Sonic philosophy

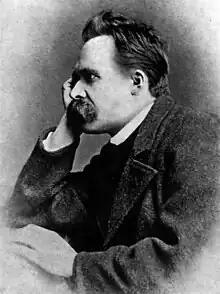
Friedrich Nietzsche

Scholars cite the role of the naturalistic philosophies of Friedrich Nietzsche and Arthur Schopenhauer in the development of sonic philosophy. Both maintained that music and sound directly figure the world as it is in itself and that they serve as the primary forces and movements behind all natural change, tension, creation, and destruction. The latter's notion of music considers it as a direct expression of the will. In his early unpublished writings, Nietzsche wrote that the concept of the philosopher involves his attempts "to let all sounds of the world reverberate in him and to place this comprehensive sound outside himself into concepts". These thinkers' positions underscored the philosophical importance of sound as they articulate the presentation of an ontology that unsettles the ordinary conception of things. This ontology allows the investigation of being and the determination of what things exist.